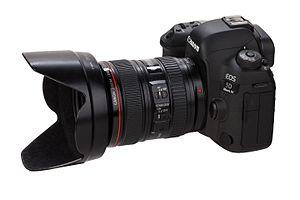
Le Canon EOS 5D Mark IV est un appareil photographique reflex numérique plein format de 30 mégapixels fabriqué par Canon, sorti en septembre 2016. Son prédécesseur est le 5D Mark III.
Canon EOS, désigne depuis 1987 la gamme d'appareils photo reflex de la marque Canon, dont le premier modèle fut le Canon EOS 650. Le système EOS est bâti autour de la monture EF, qui succède à la monture FD équipant les anciens boîtiers Canon.